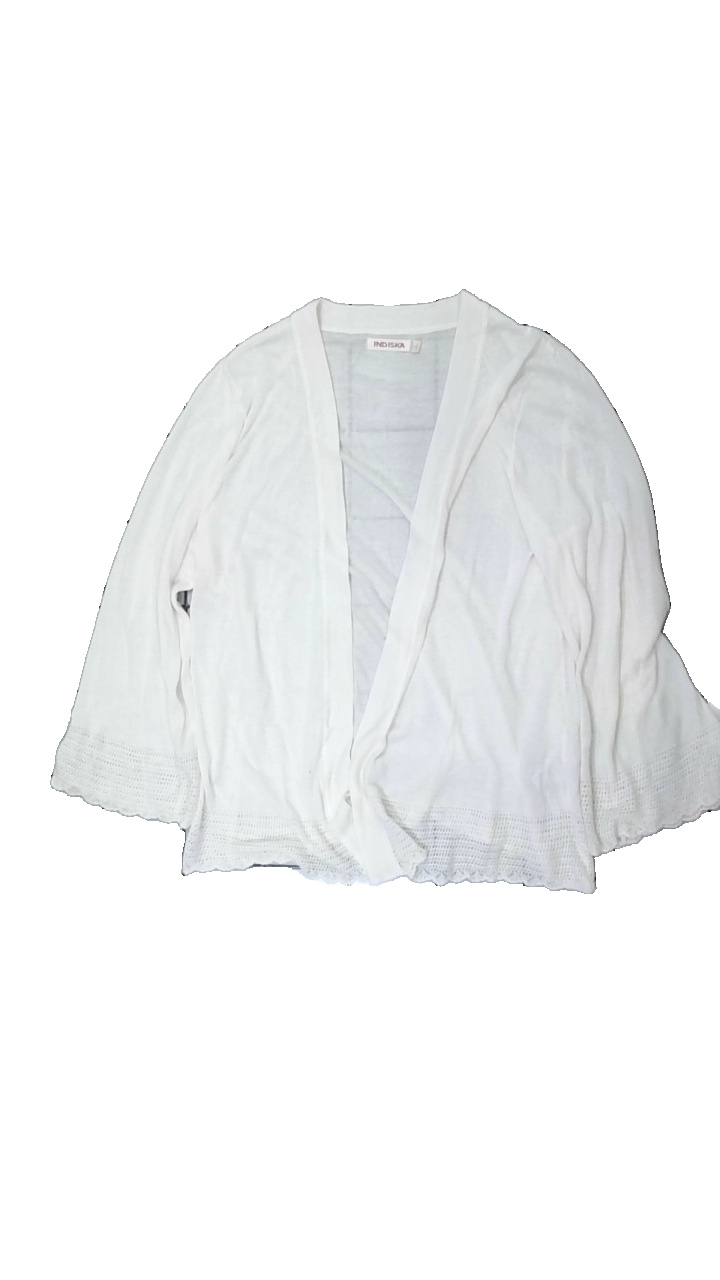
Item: Cardigan (Ladies)
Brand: Indiska
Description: vit kofta med spets detaljer längst ner
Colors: White
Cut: Regular
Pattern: Lace
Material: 79% viscose 21% polyester
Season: All
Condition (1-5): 5
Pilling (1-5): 5
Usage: Reuse
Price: <50